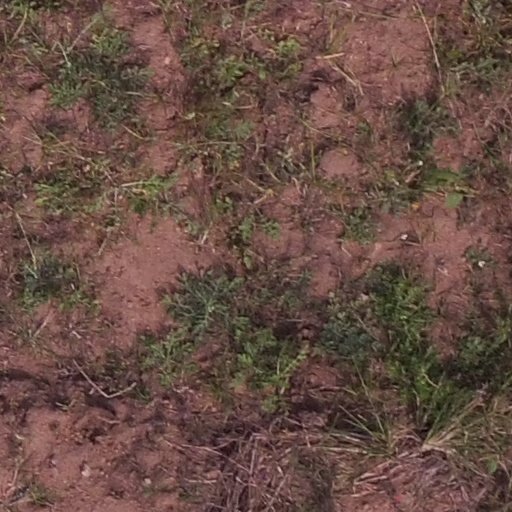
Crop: maize; corn